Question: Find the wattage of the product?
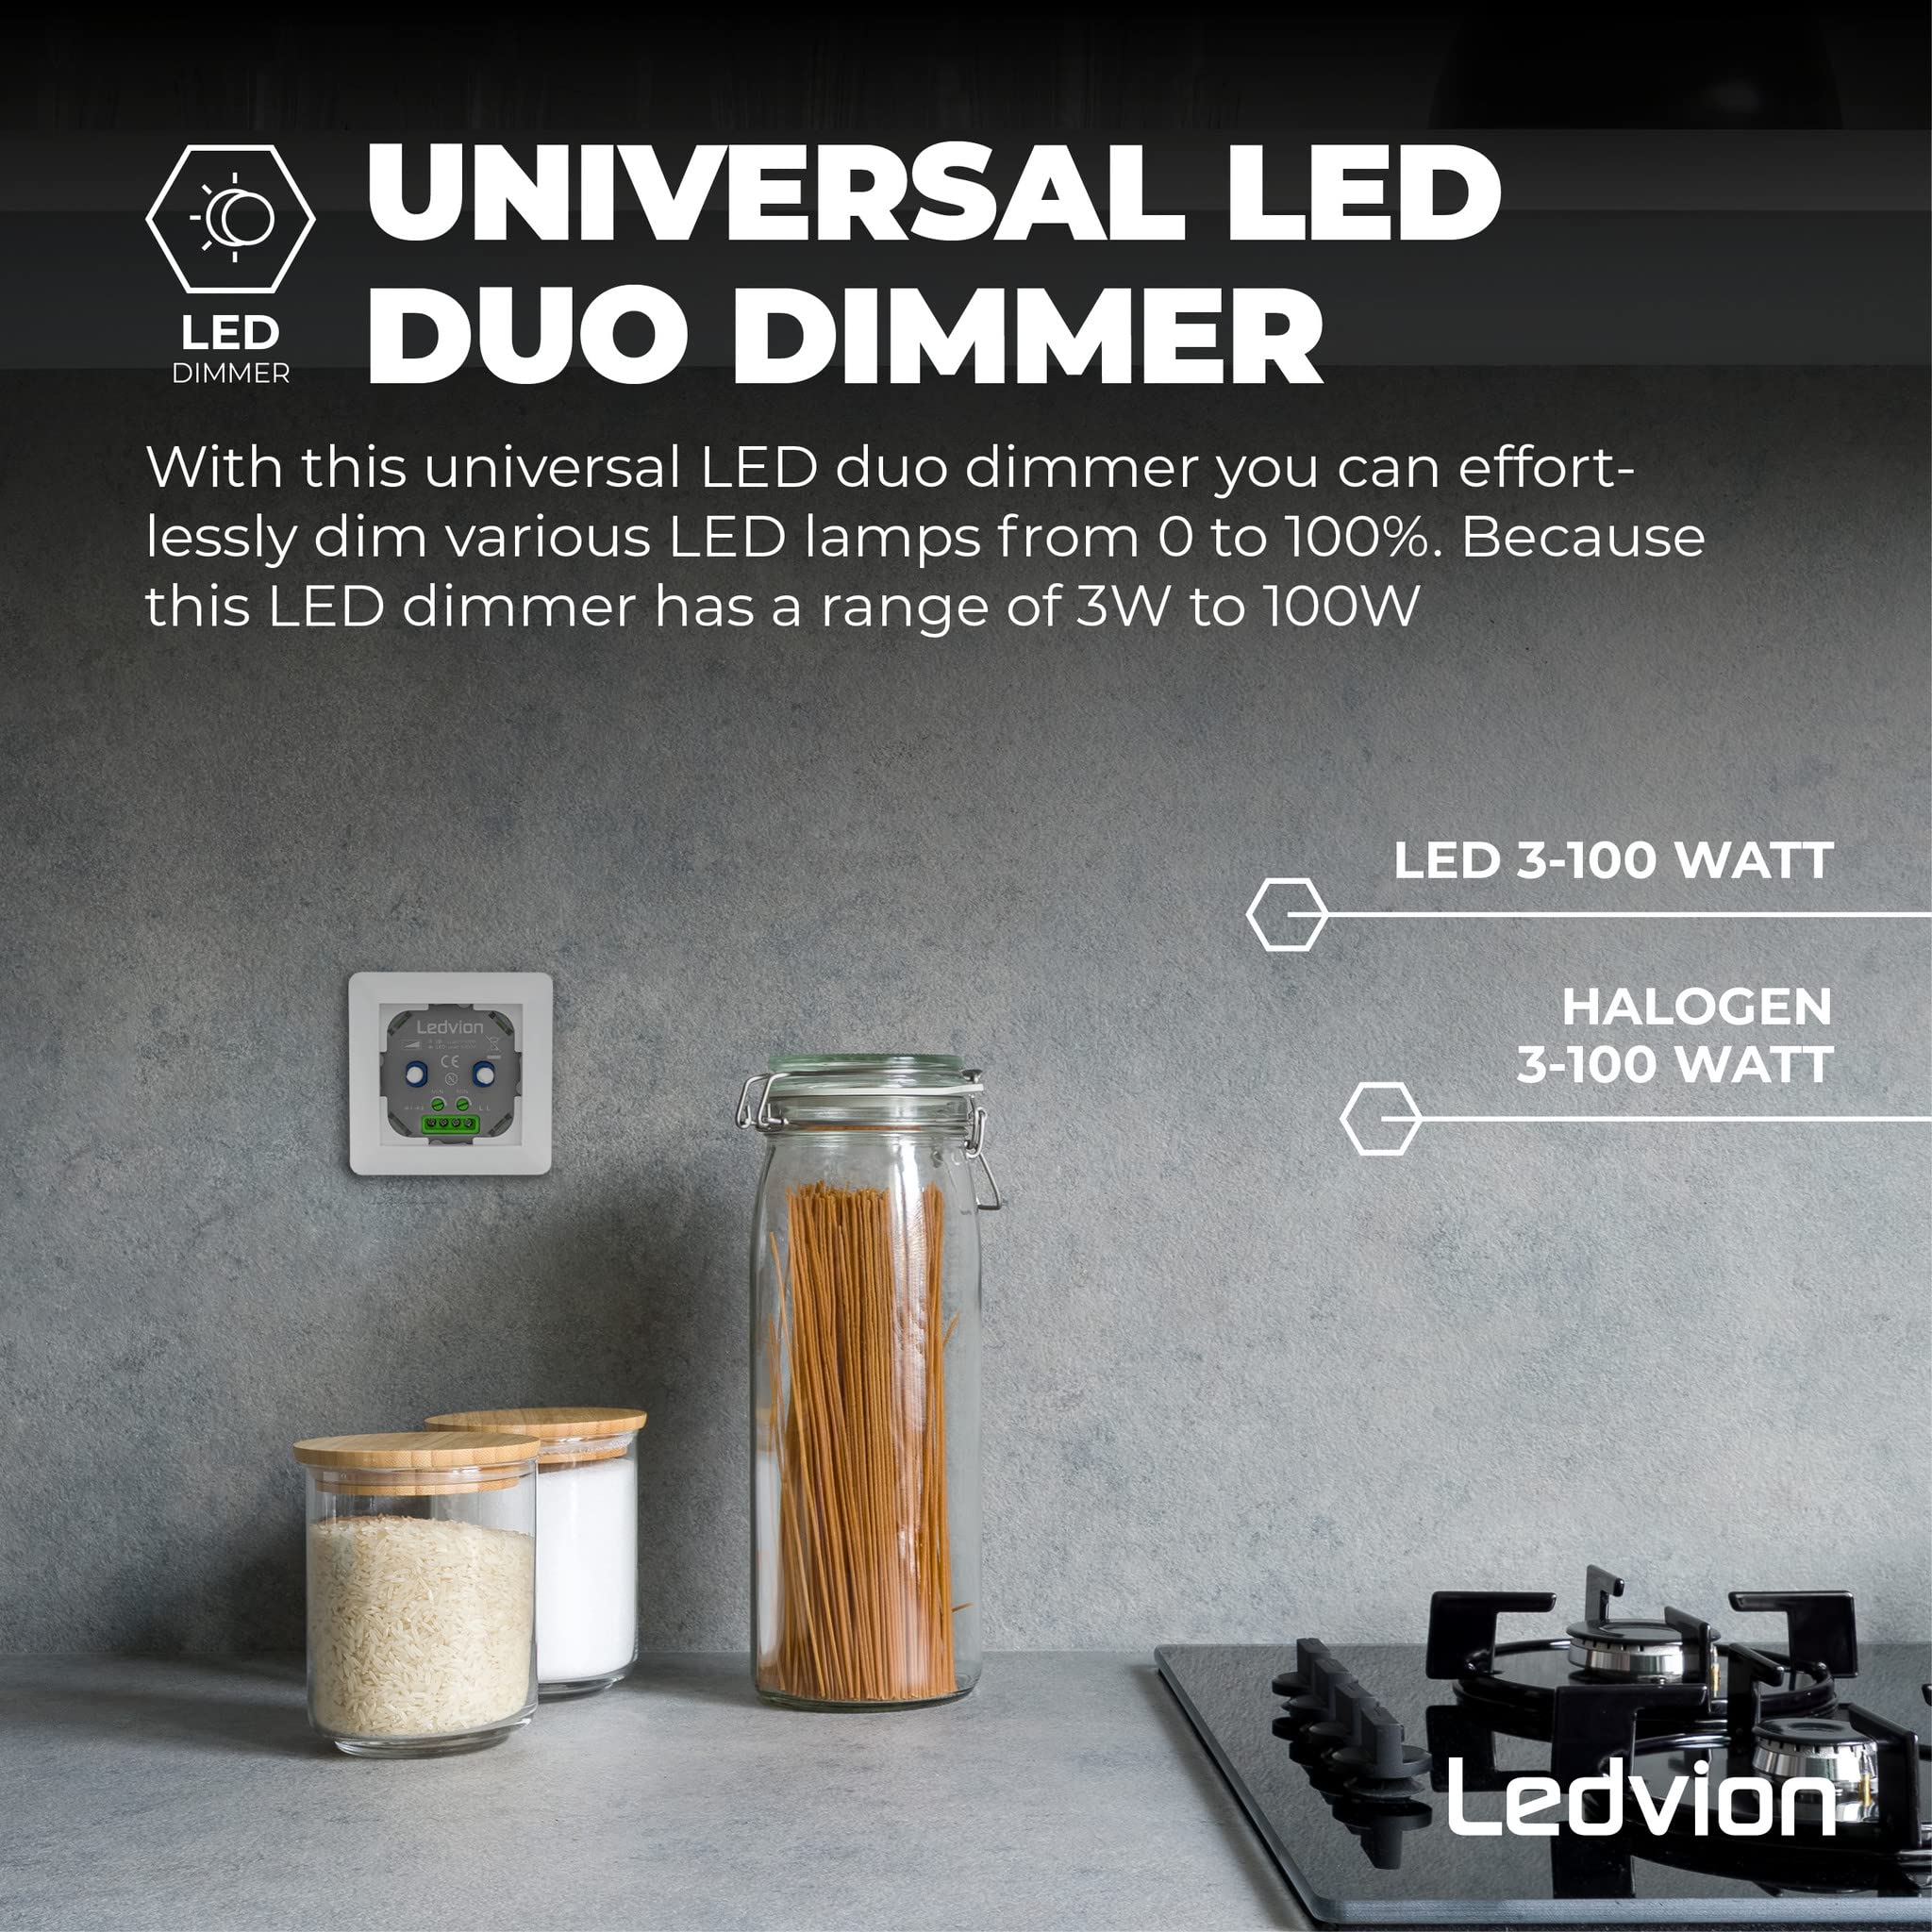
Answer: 3.0 watt